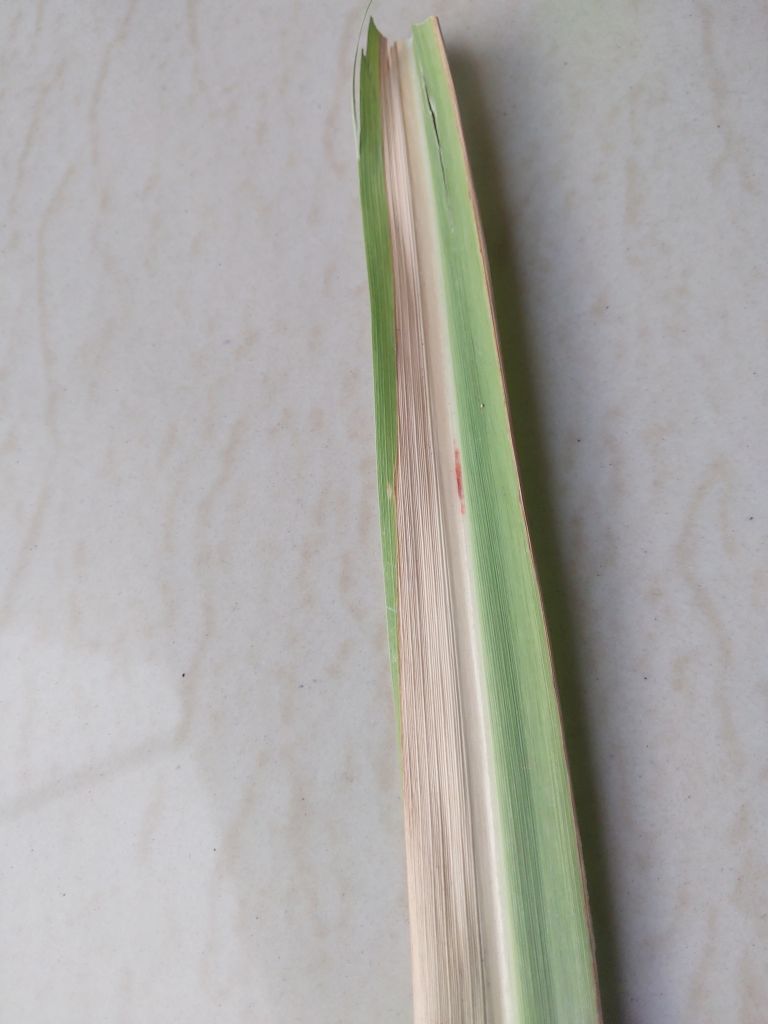
Label: Brown Spot